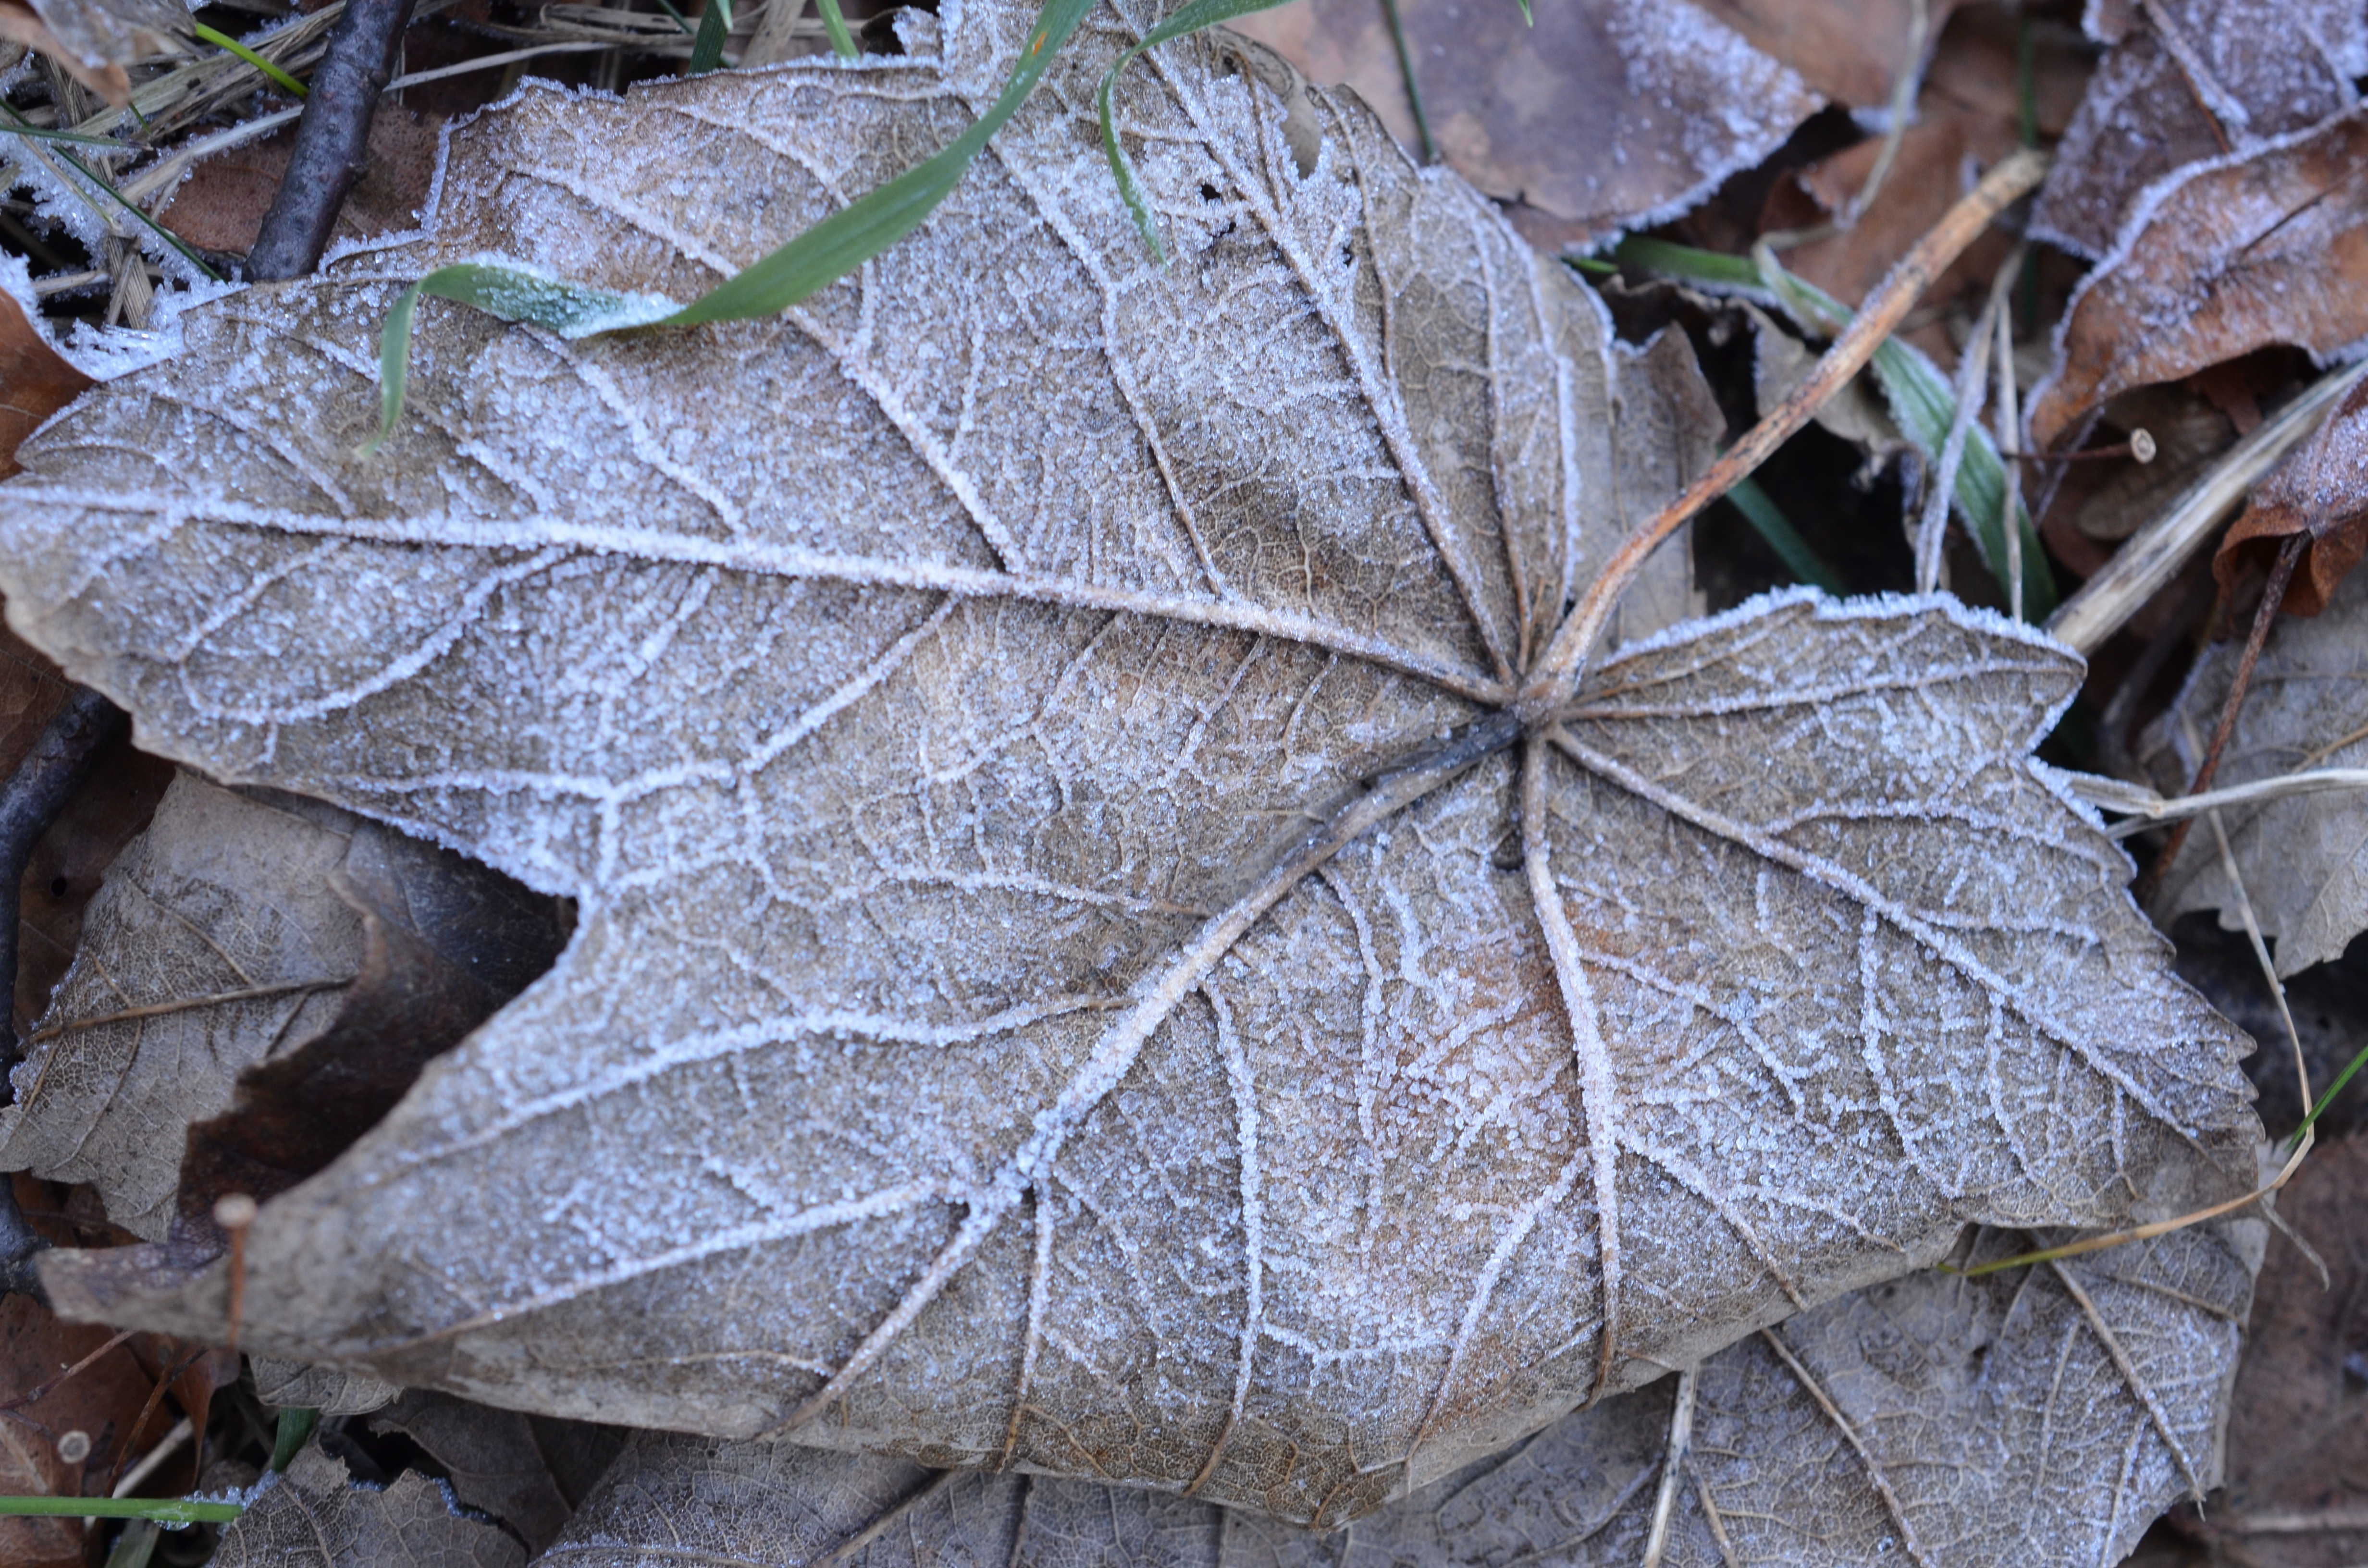
tree, nature, branch, snow, cold, winter, plant, leaf, flower, frost, autumn, soil, botany, frozen, flora, season, maple leaf, flowering plant, woody plant, land plant